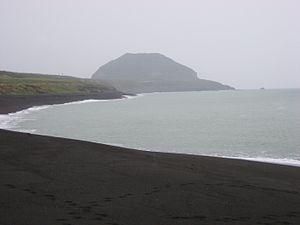
Iōtō ou Iōjima, plus connue pour des raisons historiques sous la transcription irrégulière Iwo Jima, est une île volcanique japonaise faisant partie de l'archipel d'Ogasawara, située en mer des Philippines à environ 1 046 km au sud de Tokyo. Elle a une superficie d'environ 21 km² et est étonnamment plate et peu accidentée. Son point culminant est le mont Suribachi, un volcan endormi qui culmine à 169 m d'altitude. Seule partie émergée d'une caldeira sub-océanique bien plus vaste, ce relief est l'unique trace évidente d'une activité passée.